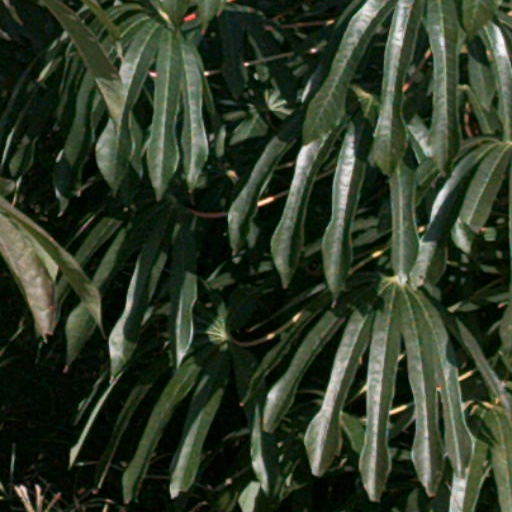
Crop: cassava